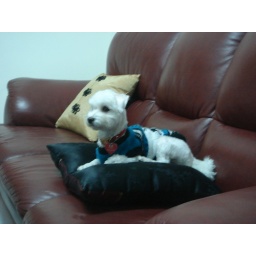
Gilby makes himself at home by knocking over the pillow to lay on it.